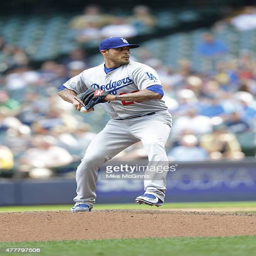
baseball player pitches during the game against sports team